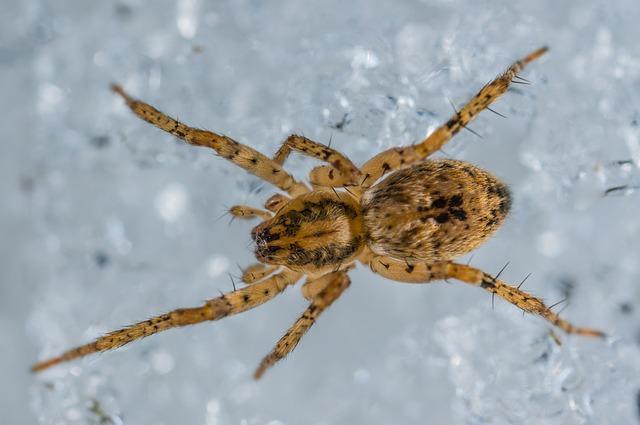
spider